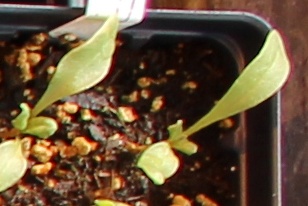
Label: Sugar beet